Ennio Morricone

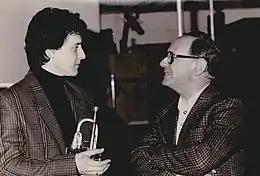

Subsequent to the success of the "Dollars trilogy", Morricone also composed the scores for "Once Upon a Time in the West" (1968) and Leone's last credited western film "A Fistful of Dynamite" (1971), as well as the score for "My Name Is Nobody" (1973).